Montaud (Loire)

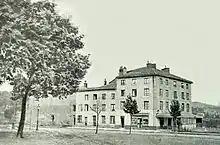
Massenet's birthplace in Montaud, photographed c. 1908

Montaud was the birthplace of the composer Jules Massenet, at 4 place Marengo in 1842, whose father had set up a local scythe factory in 1838.